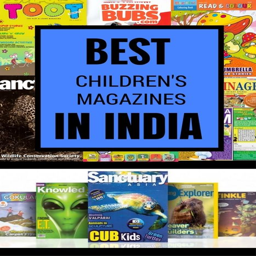
raising young readers ? these children 's magazines in human languages will engage your kids for hours together !